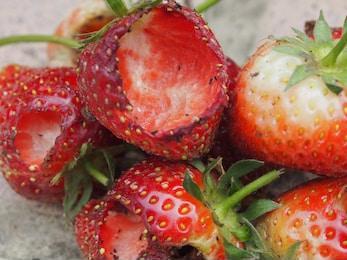
Label: Strawberry